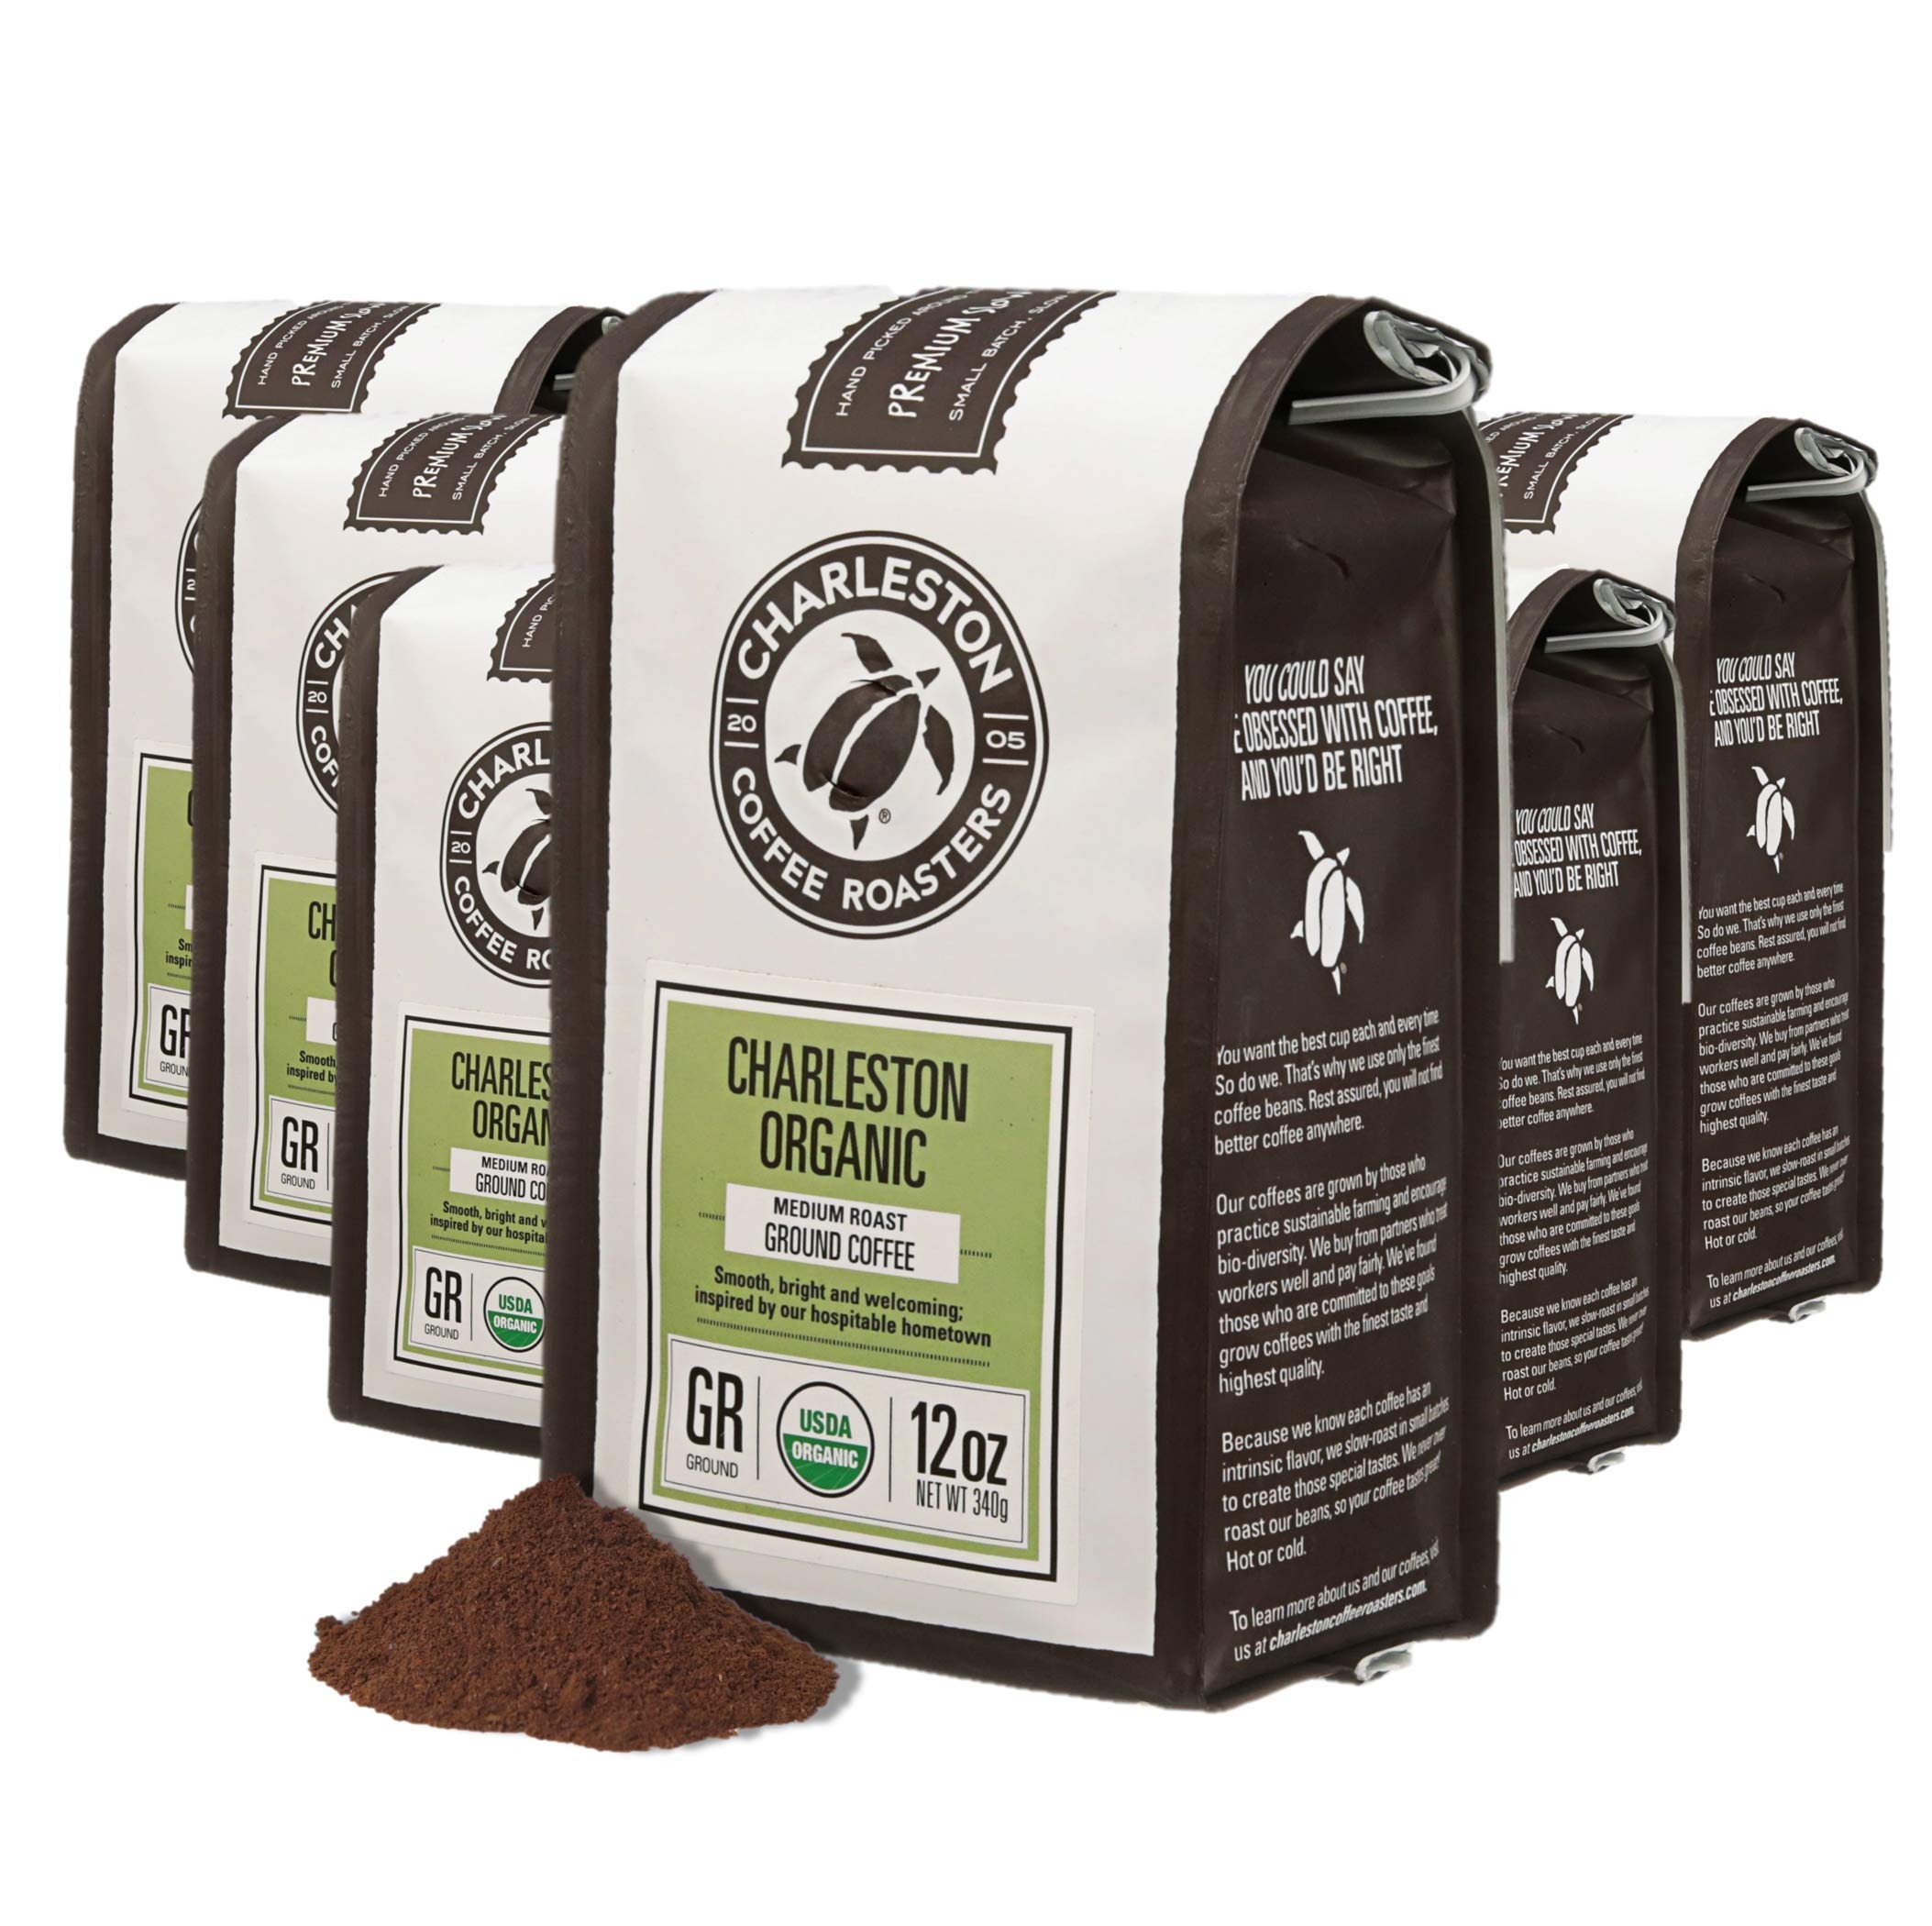
Item Name: Charleston Coffee Roasters | Specialty Organic Ground Coffee | Hand Picked, Premium Slow Roast (Charleston Organic, Medium Roast) 12oz, 6 pack
Bullet Point 1: SMOOTH BALANCED BLEND | (Medium Roast) Delightful blend of three different organic coffees from North, Central and South America's finest soils. The bright flavor perfectly captures Charleston's crisp, morning sunshines!
Bullet Point 2: ARTISNAL EXPERTS | Our experts have mastered the craft of delicate, medium and dark roasts to always be smooth and never bitter! Our goal is to provide the freshest coffee straight from us to you
Bullet Point 3: ROASTED TO PERFECTION | After finding the perfect beans, our proprietary methods coax out each bean's intrinsic and unique flavor! Never settle for that burnt flavor with your daily cup of joe and enjoy Charleston Coffee's smooth, bold flavors!
Bullet Point 4: ORGANIC & SUSTAINABLY GROWN | USDA tagged and our guaranteed promise of growing via sustainable farming practices with encouragement of bio-diversity, Charleston Coffee Roasters pledges to always provide top quality premium coffee
Bullet Point 5: PARTNERS ARE FAMILY | Our coffee growing communities are a part of who we are! Our success is their succes and we ecourage a long, fun and happy partnership. What better way then with the best coffee out there!
Value: 72.0
Unit: Ounce

Price: 14.44